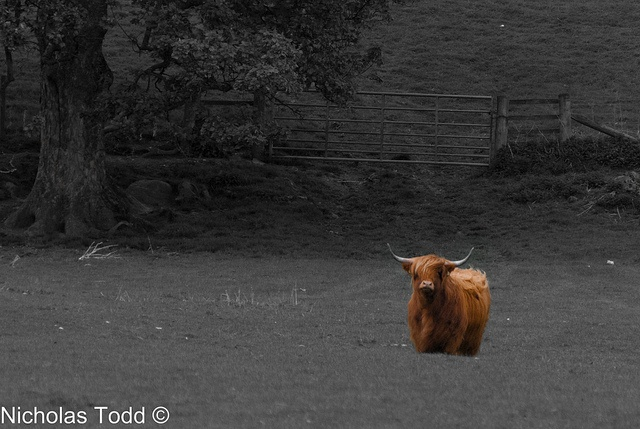
a cow in a field of grass near a tree
An animal with horns walking in a fenced in field.
A brown cow stands out amongst the background.
A brown long horn cow standing on top of a field.
A very big horned cow alone in a field.